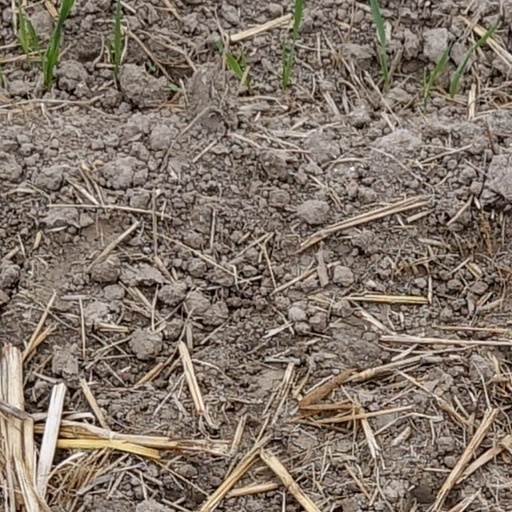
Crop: wheat